Babawiin Ko ang Lahat

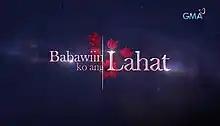
Title card

( / international title: "All or Nothing") is a 2021 Philippine television drama series broadcast by GMA Network. Directed by Jules Katanyag, it stars Pauline Mendoza. It premiered on February 22, 2021, on the network's Afternoon Prime line up. The series concluded on May 21, 2021, with a total of 63 episodes.